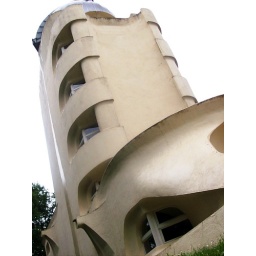
The great Expressionist building by Mendelssohn 1919-21. Details of a waterspout, and tower